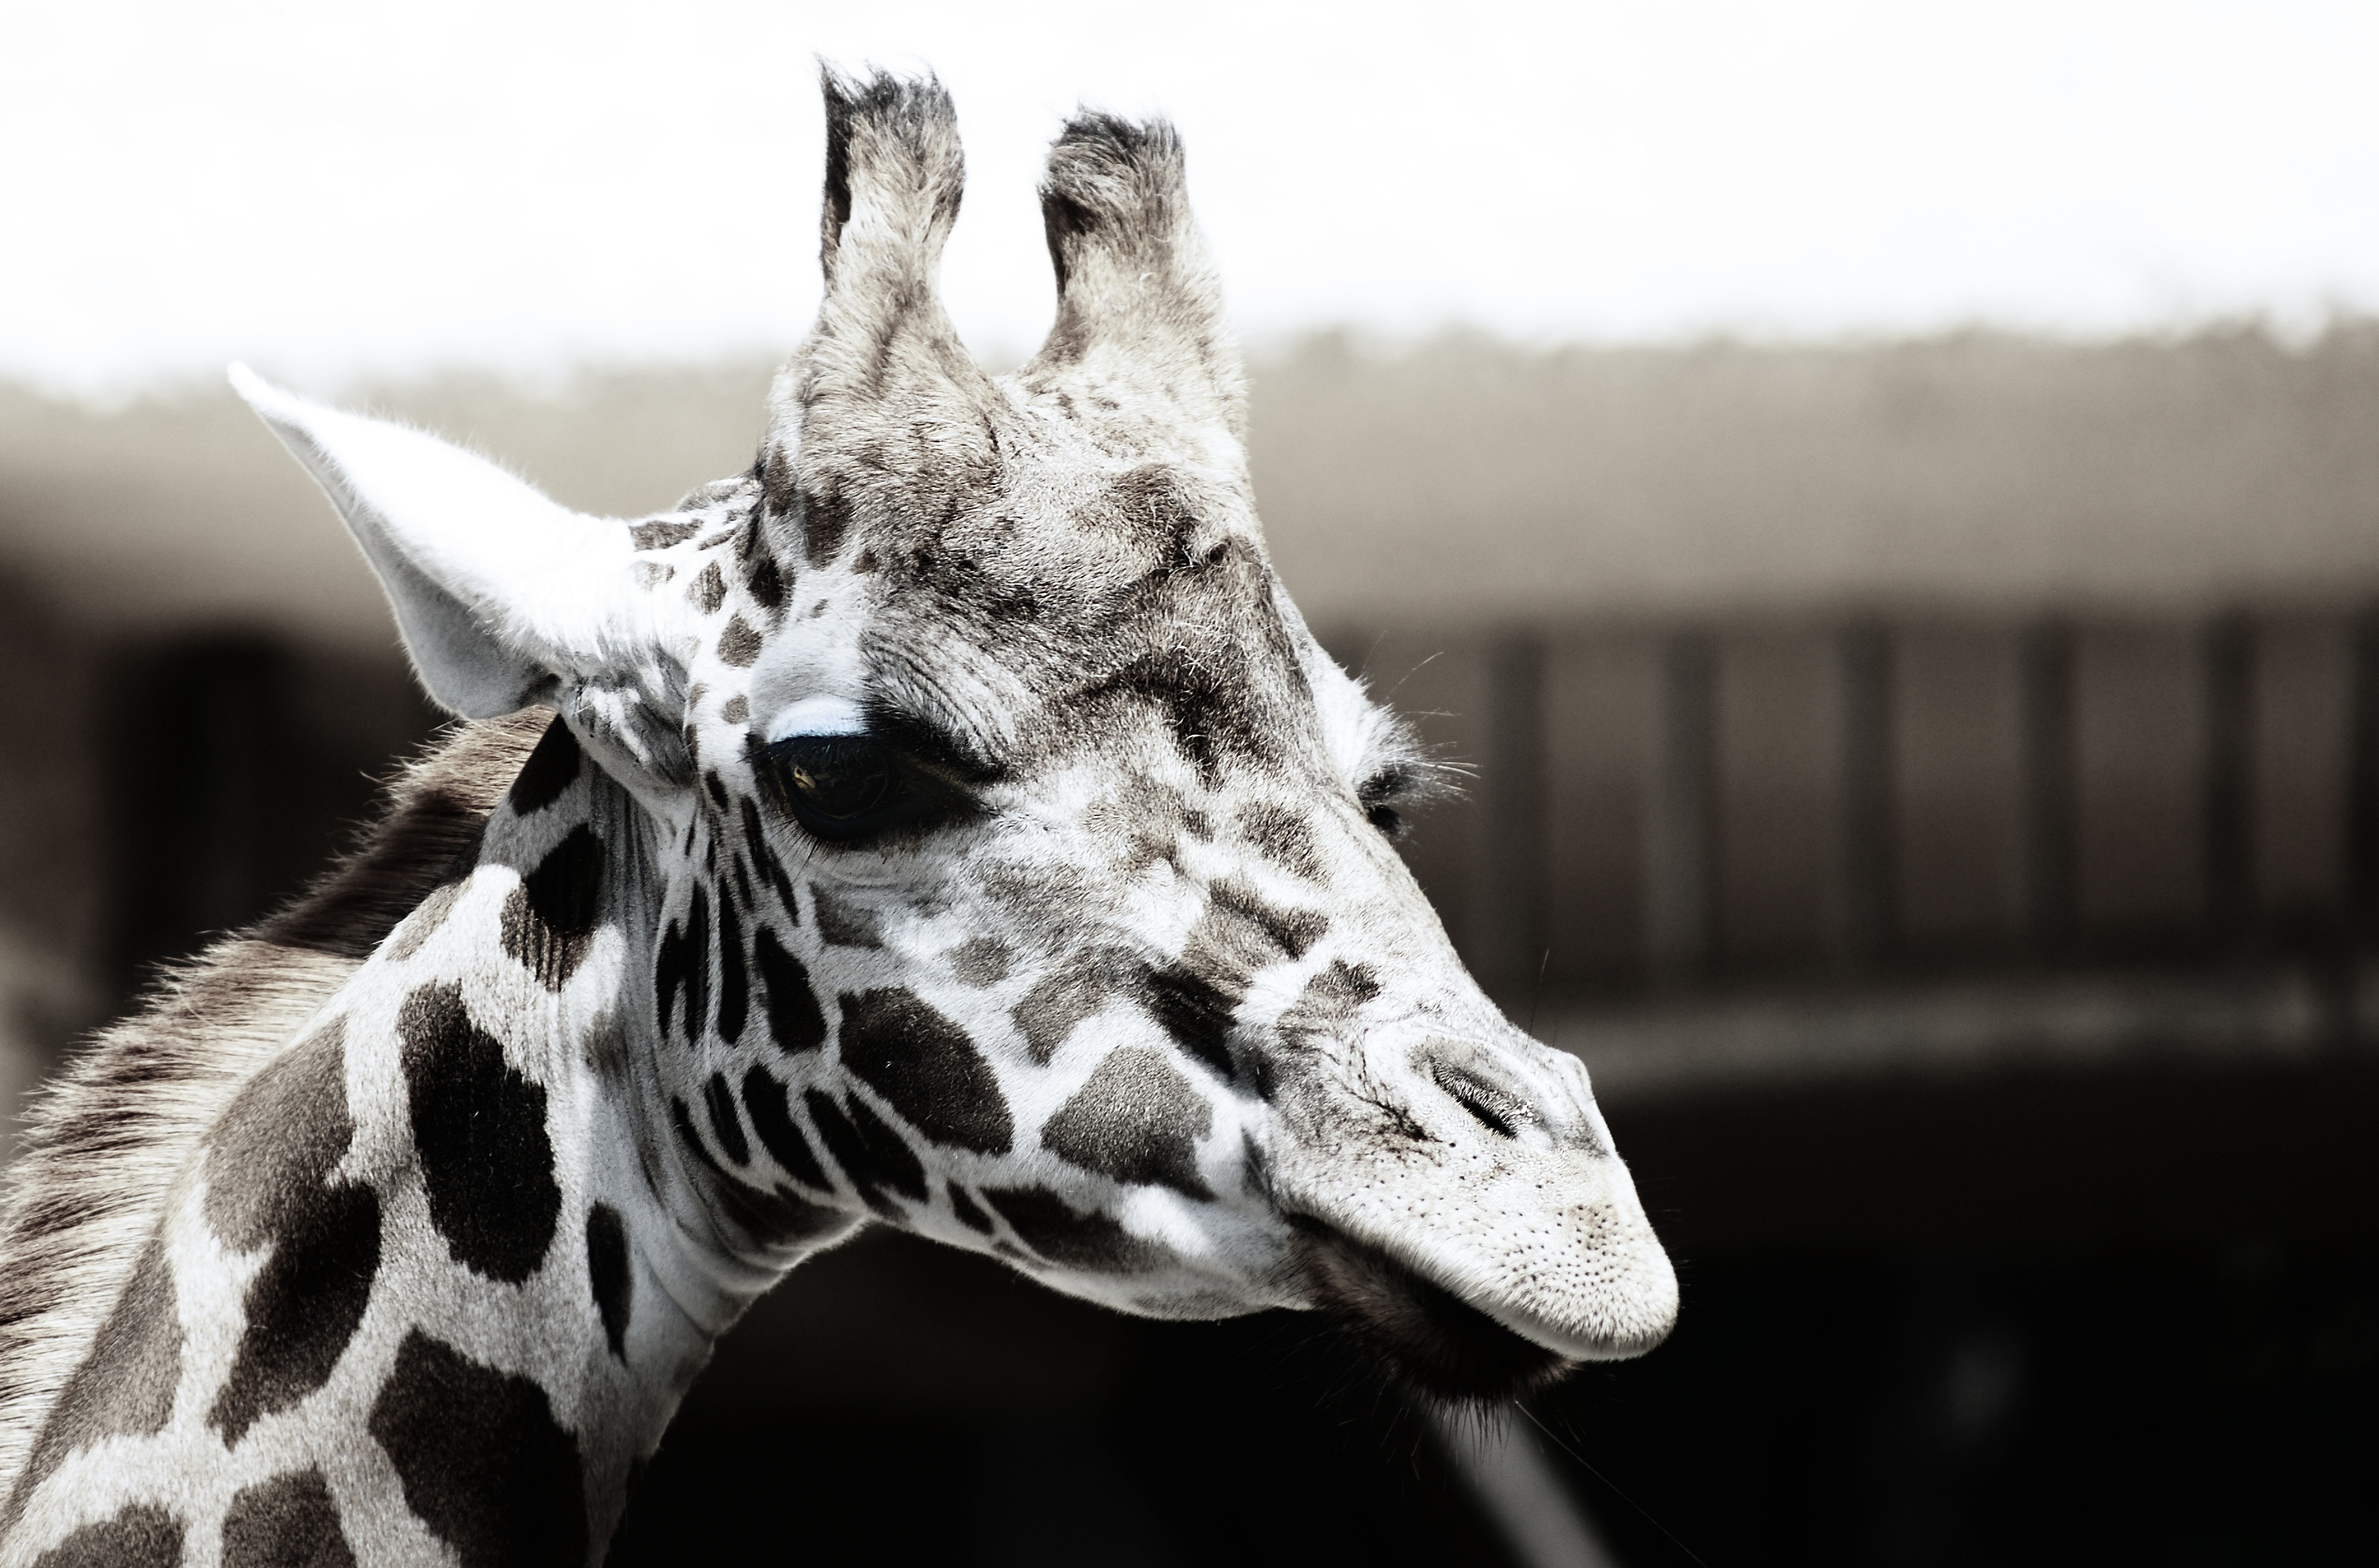
nature, black and white, white, photography, animal, wild, zoo, portrait, africa, mammal, monochrome, fauna, close up, giraffe, animals, vertebrate, african, safari, giraffidae, monochrome photography, horse like mammal